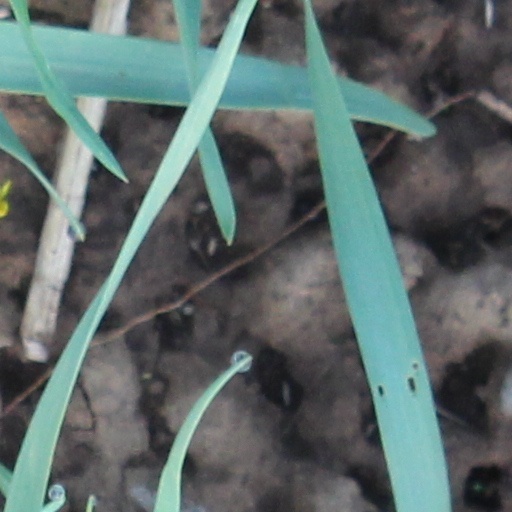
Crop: wheat